Cystovirus

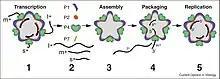
Virion assembly and pre-genome packaging of family "Cystoviridae"

Cystovirus particles are enveloped, with icosahedral and spherical geometries, and T=13, T=2 symmetry. The virion diameter is around 85 nm.